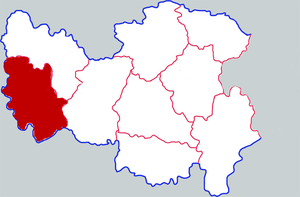
Le district de Shihe est une subdivision administrative de la province du Henan en Chine. Il est placé sous la juridiction de la ville-préfecture de Xinyang.